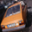
Label: automobile